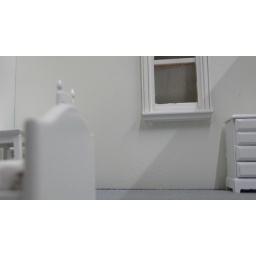
The area in between the bed, dresser, and the desk chair is where the record player will go